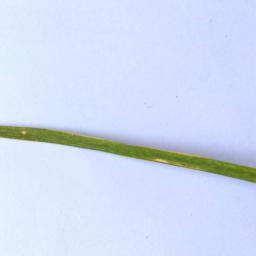
Label: Rice___Leaf_Blast